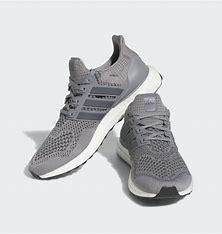
Brand: Adidas
Model: Ultraboost 1